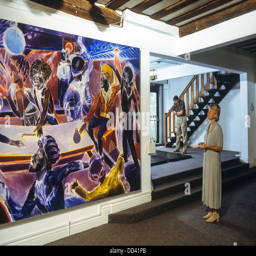
a middle aged couple inside